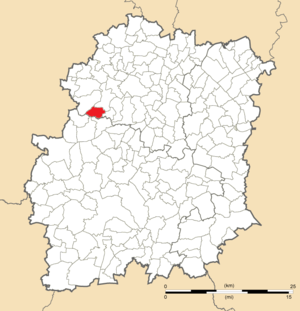
Carte de position de Vaugrigneuse en Essonne (91)
Vaugrigneuse est une commune française située à trente-trois kilomètres au sud-ouest de Paris dans le département de l'Essonne en région Île-de-France.